Arrifana (Aljezur)

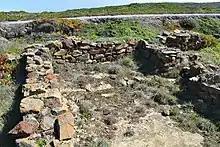
Ribât de Arrifana ruins

The Ribât de Arrifana is a 12th-century Moorish fortress just north of Arrifana. It is thought to have been built at the beginning of Ibn Qasi's push for the spread of Sufism in Gharb al-Andalus, now known as Iberia, and likely housed warrior monks who aimed to defend Sufism, of which a core principle is universal love. The fortress was likely abandoned around 1151 upon the assassination of Ibn Qasi. Use from other groups, perhaps as a defense against pirates, fluctuated throughout the years; it was damaged multiple times, including by the 1755 Lisbon earthquake, and finally abandoned altogether by the 19th century. In 2001, it was rediscovered by archaeologists. These excavations uncovered mosques, a minaret, a madrasa, a necropolis, and a prayer wall facing the religious site of Mecca. Scholars of medieval Islam's control of and lasting influence in Europe regard the Ribât as "one of the most important archaeological discoveries of the 21st century." In 2007, Aljezur did minor renovations that made it safe enough to accommodate visitors; the Ribât was then made a national monument in 2013.